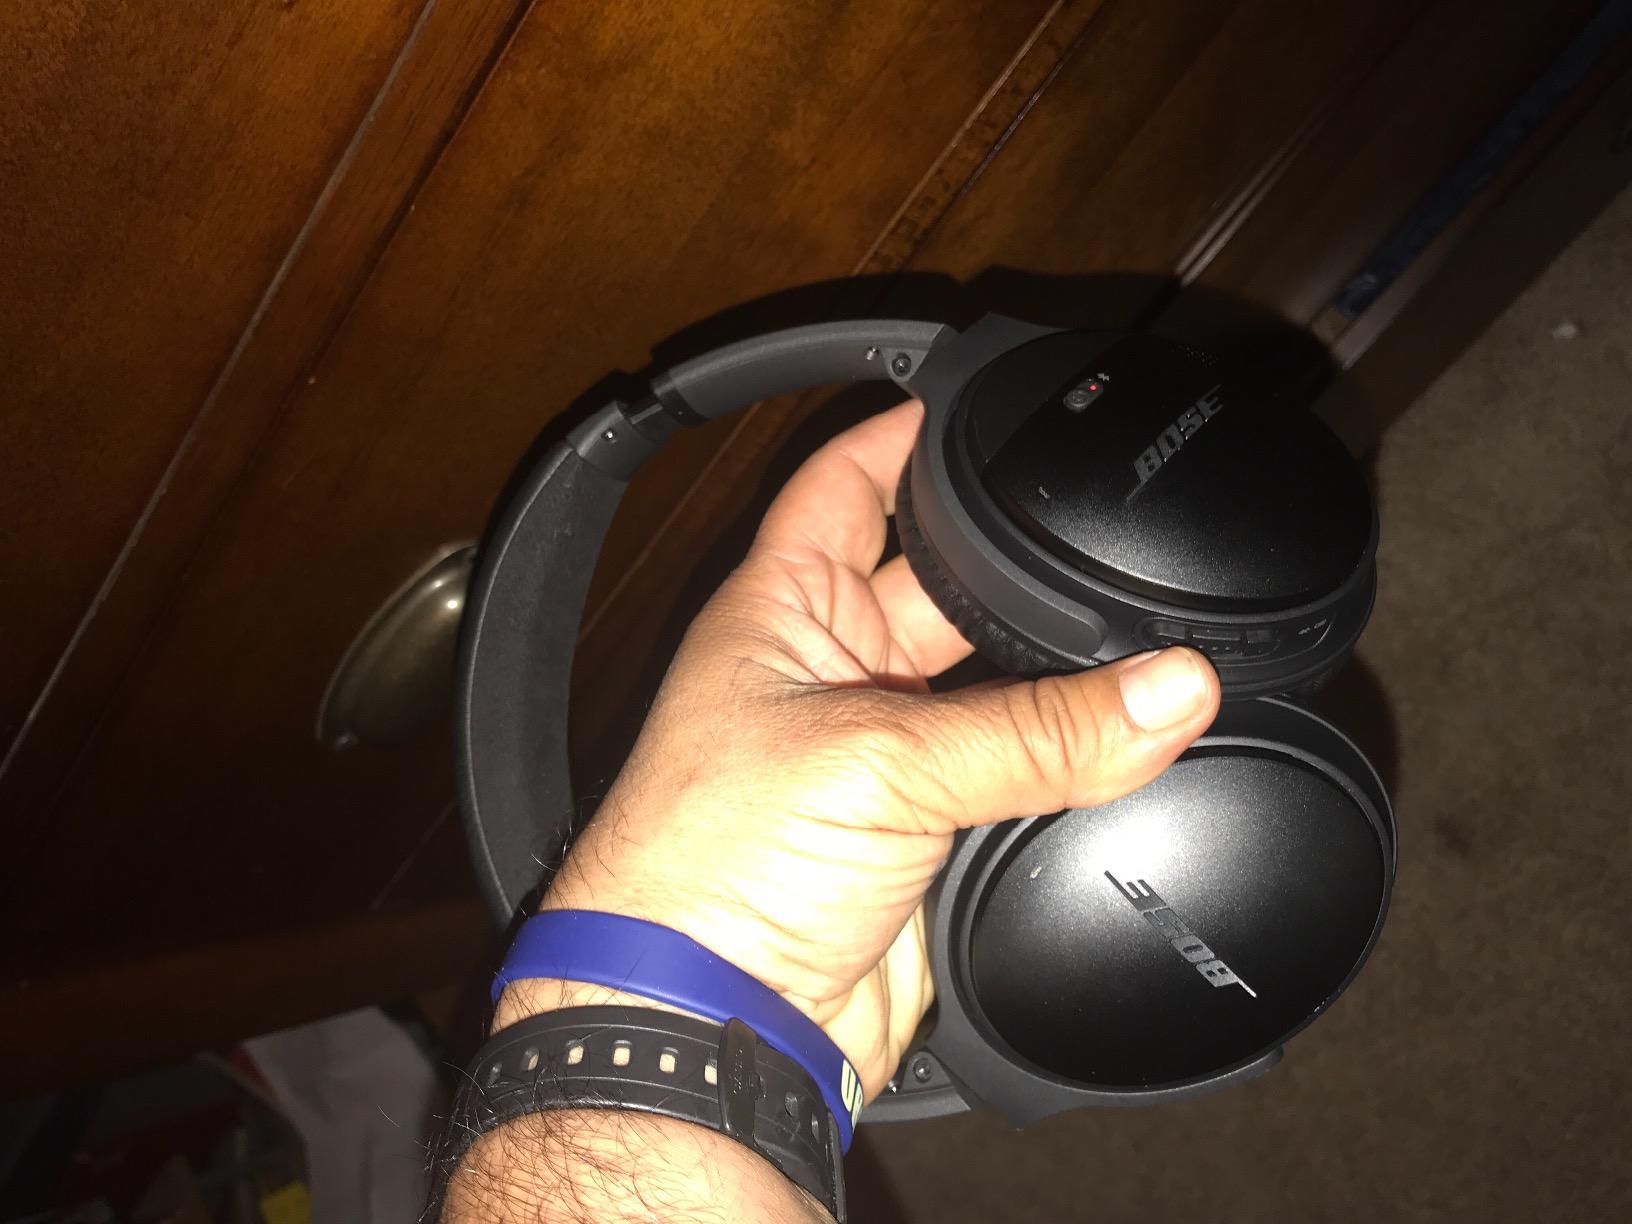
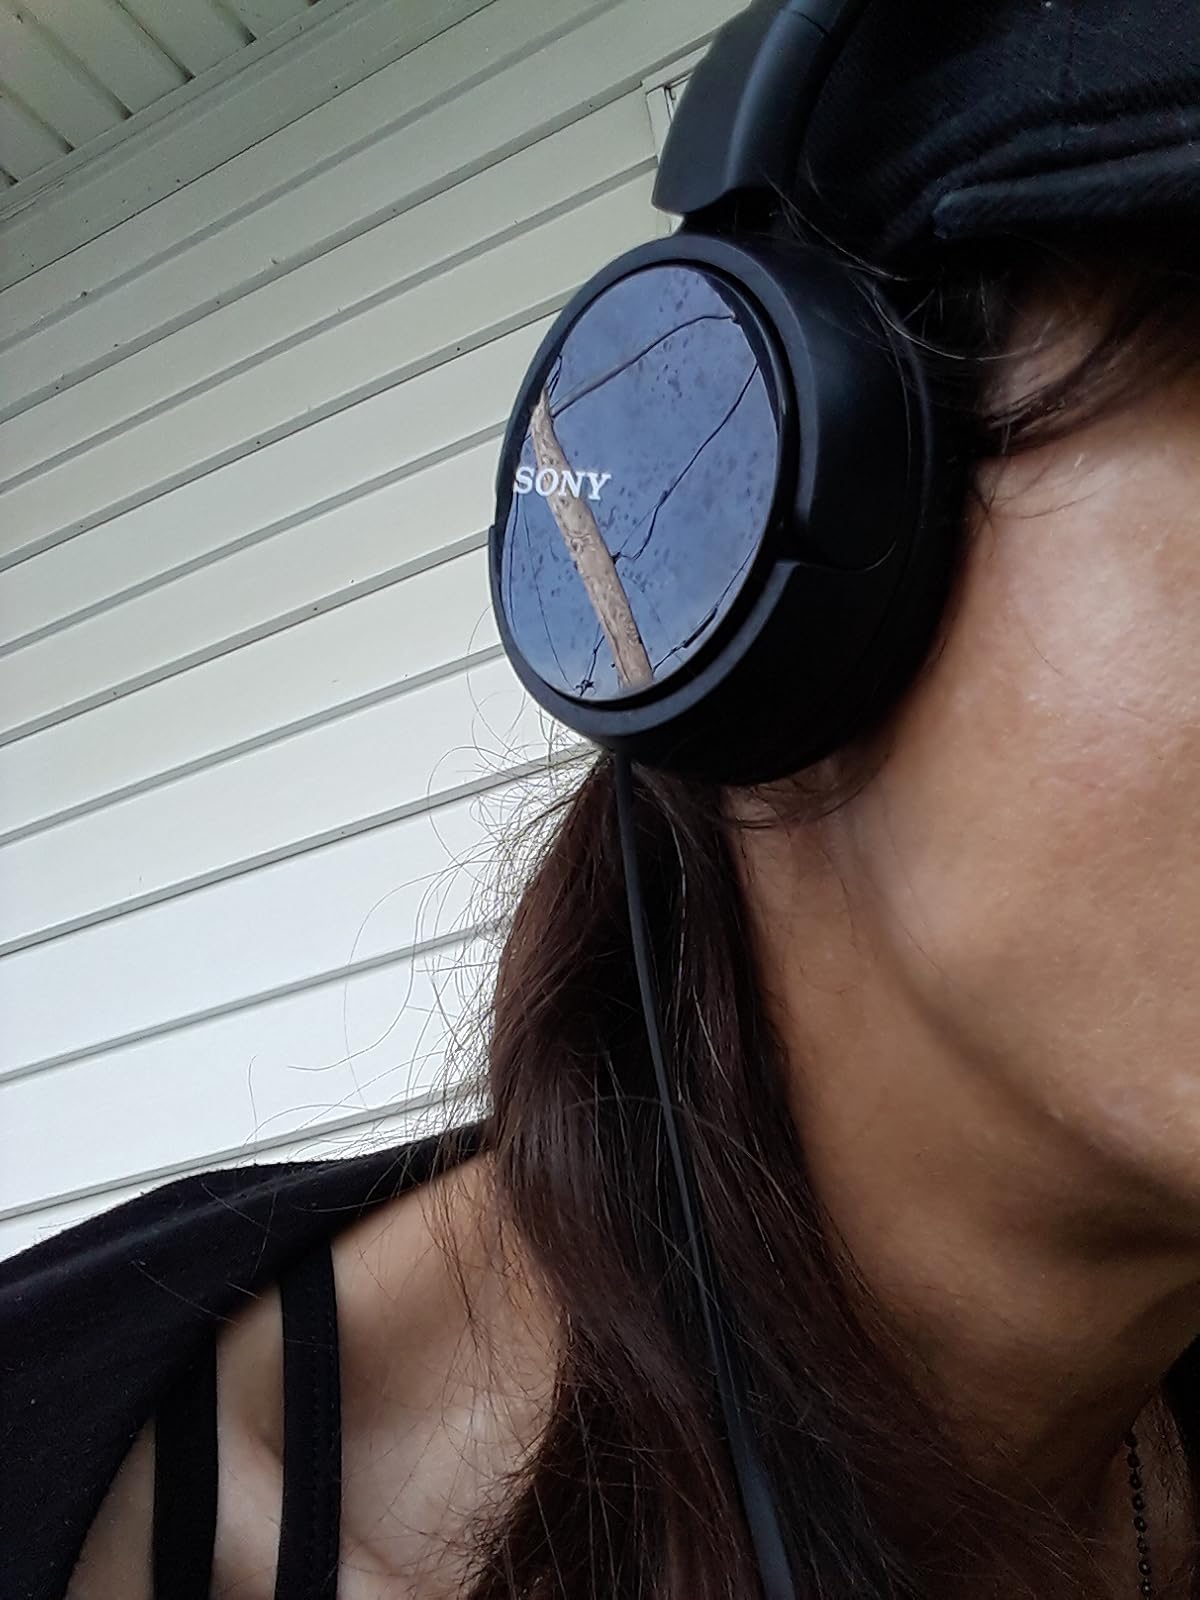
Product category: headphones
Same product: no